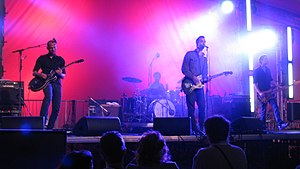
Grand Avenue
Grand Avenue til en koncert i Lyngby i 2009.
Grand Avenue er et rockband fra København, Danmark. Bandet blev etableret i foråret 2001.